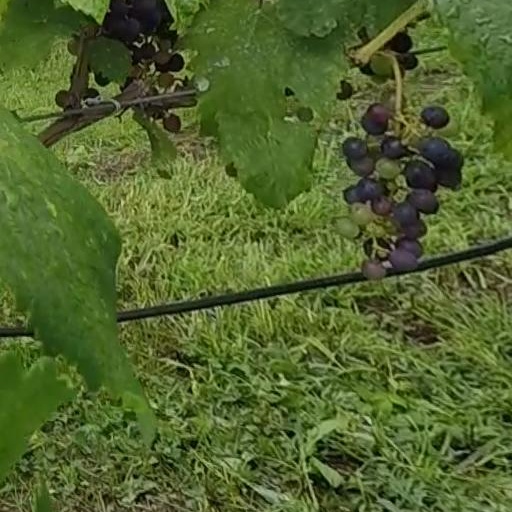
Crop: grape